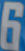
Number: 6